Henry Keller

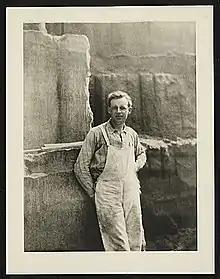
Henry Keller, ca. 1920, Archives of American Art, Smithsonian Institution.

Henry George Keller (April 3, 1869 – August 3, 1949) was an American artist who led a generation of Ohio watercolor painters of the Cleveland School. Keller's students at the Cleveland School of Art and his Berlin Heights, Ohio summer school included Charles E. Burchfield, James Kulhanek, Paul Travis, August Biehle, and Frank N. Wilcox.